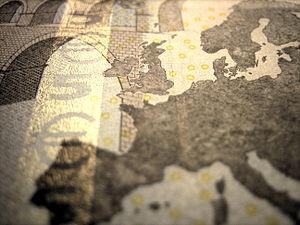
Le billet de 5 euros est le billet avec la valeur la plus basse, utilisé depuis l'introduction réelle de l'euro en 2002. Il est utilisé dans les 24 pays qui utilisent l'euro comme monnaie unique. Ces 24 pays représentent plus de 340 millions d'utilisateurs.